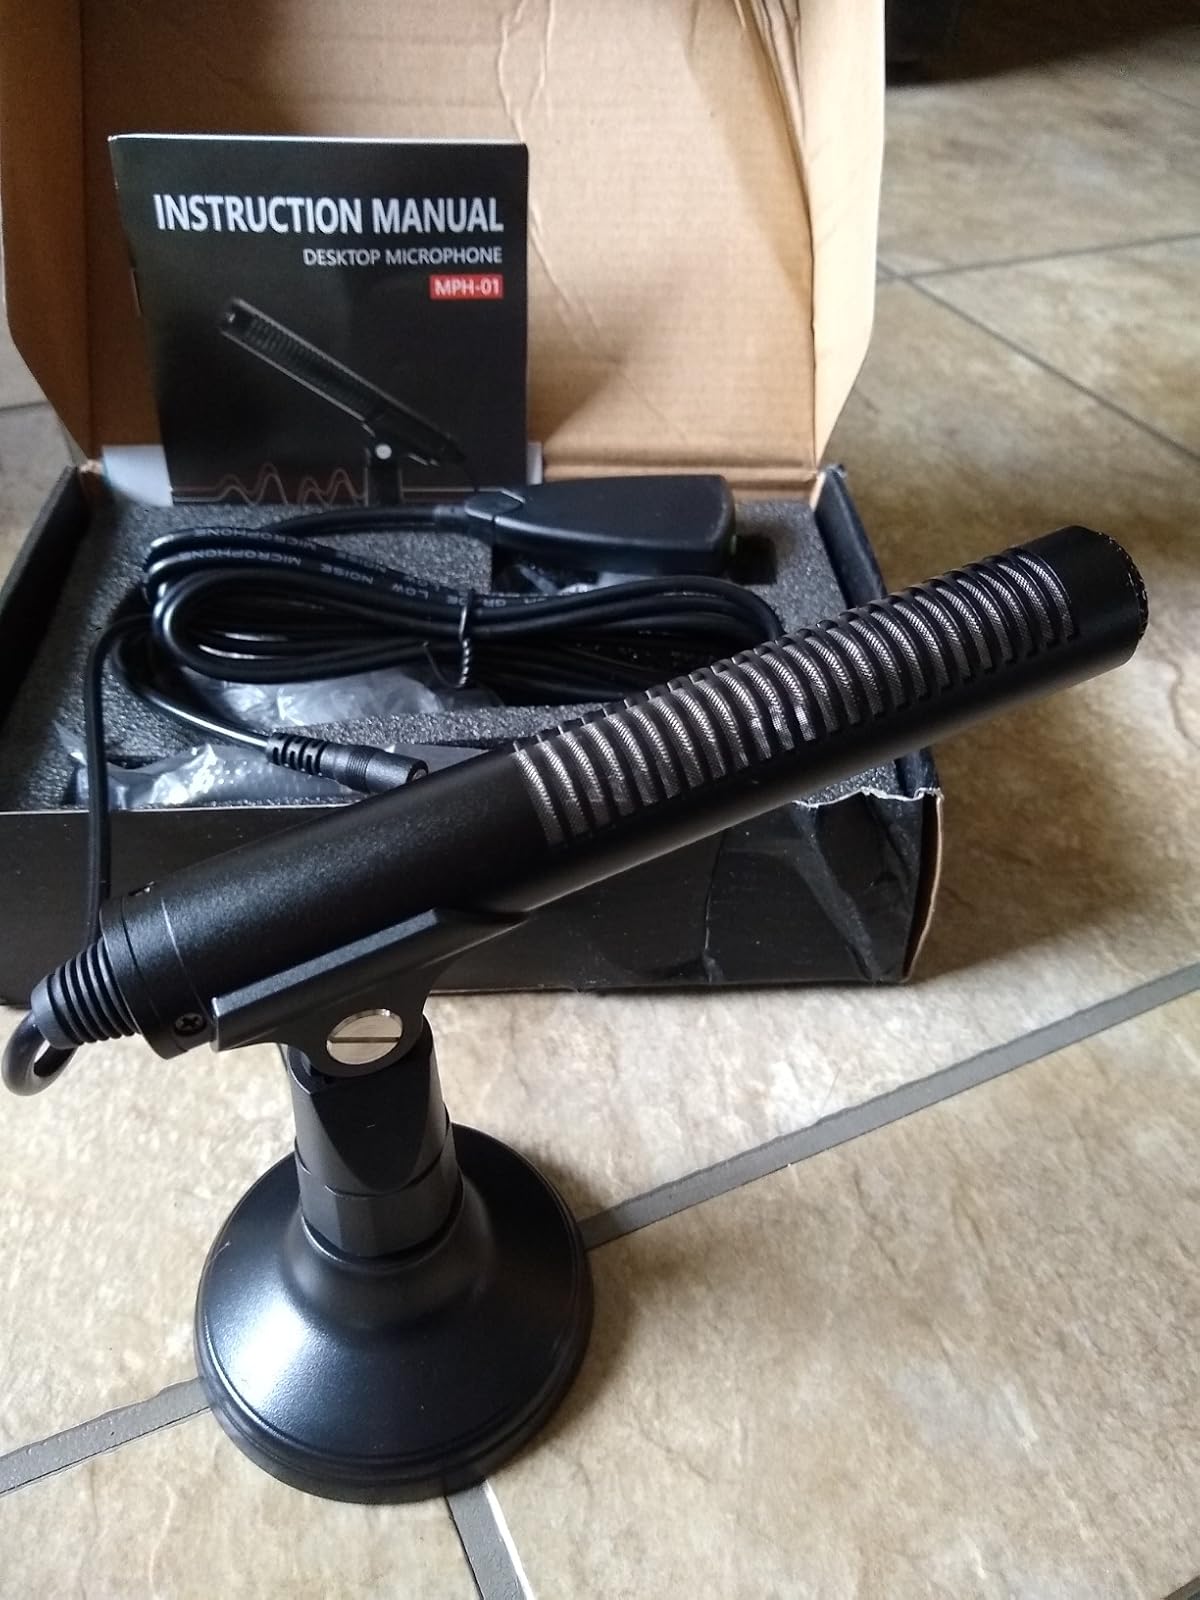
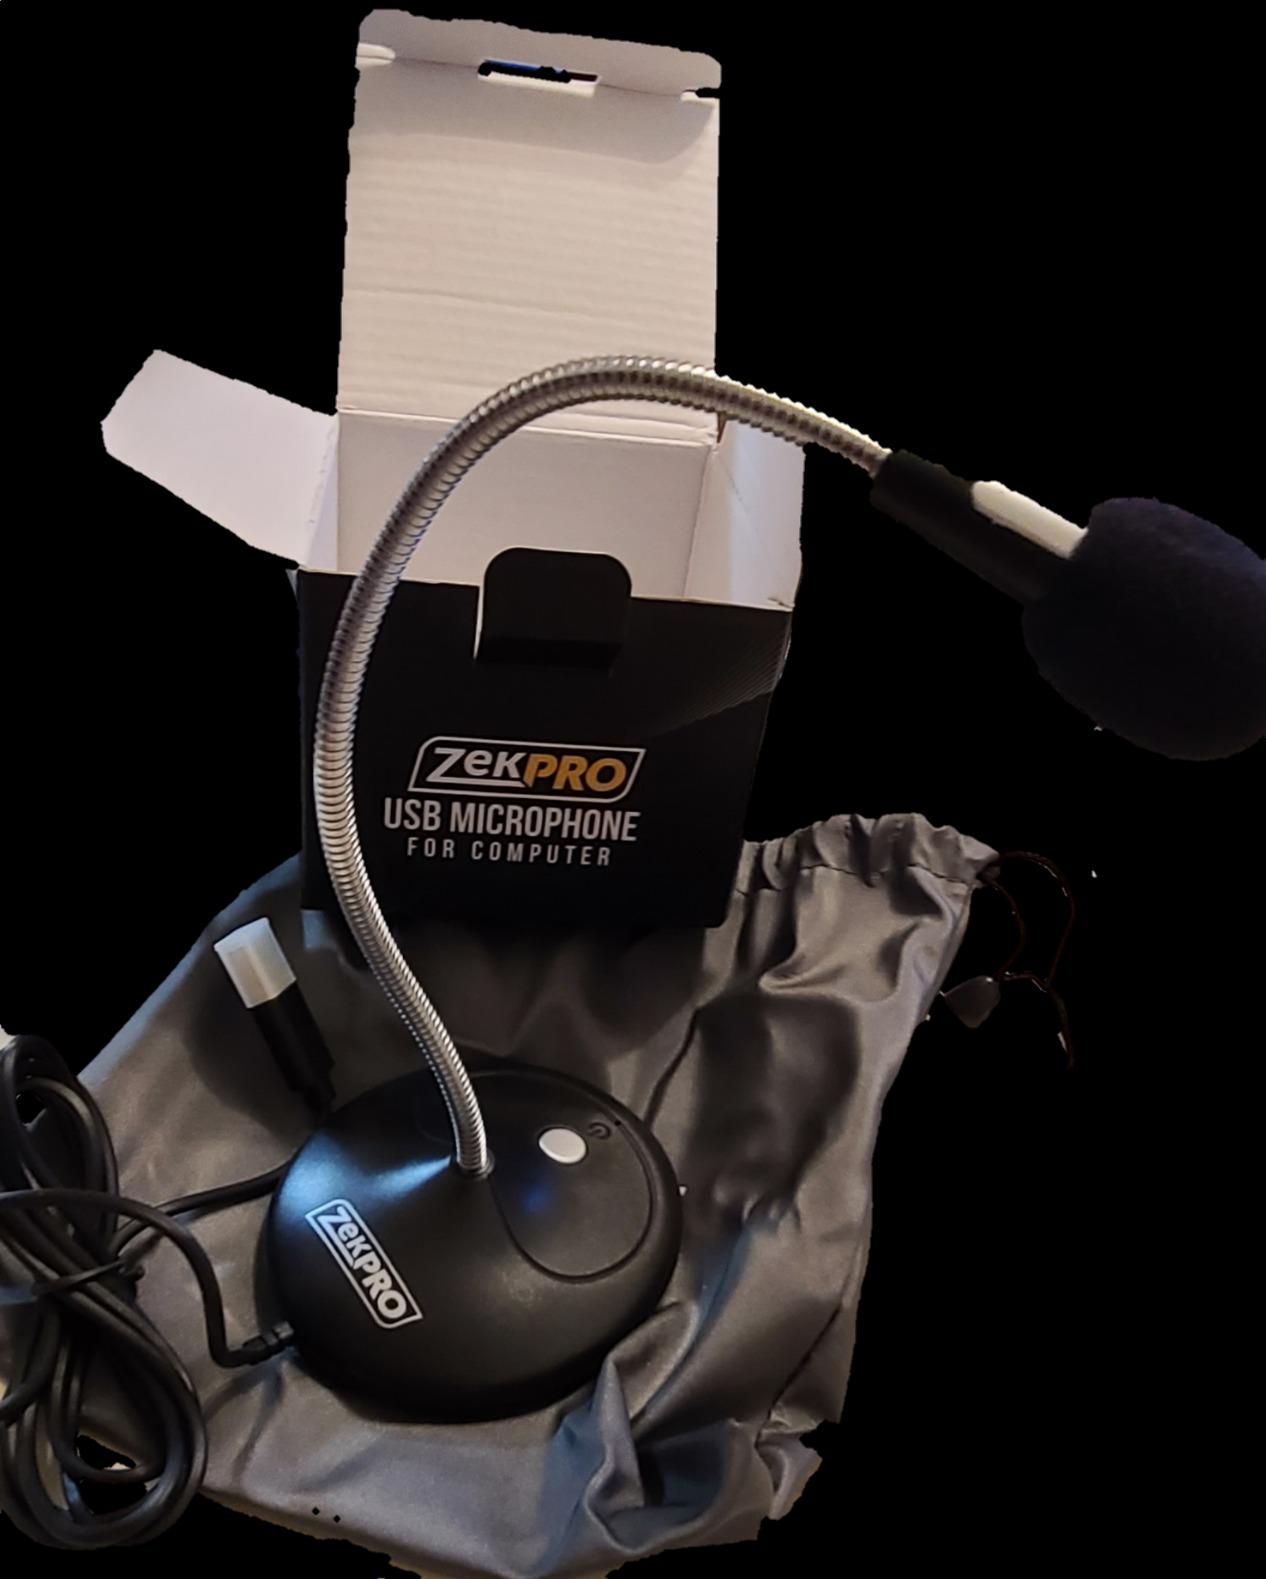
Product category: microphone
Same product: no